Coventry Climax

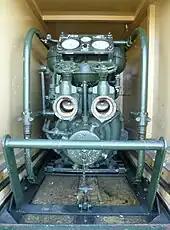
Coventry Climax Godiva fire pump in a Green Goddess

Coventry Climax was a British manufacturer of forklift trucks, fire pumps, racing engines, and other speciality engines.